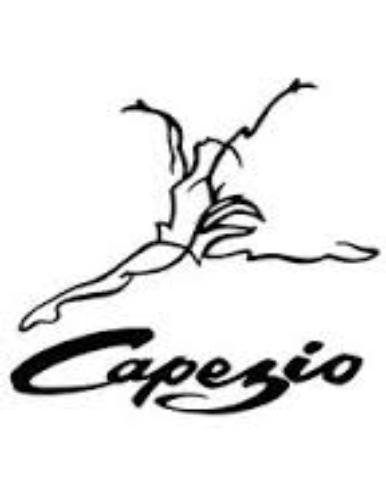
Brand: Capezio
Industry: Clothes